National symbols of the Philippines

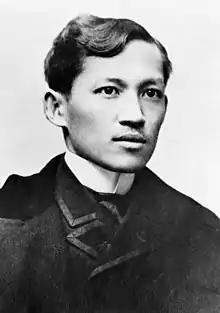
Jose Rizal is considered one of the national heroes of the Philippines but according to Ambeth Ocampo, no historical Filipino personage has been declared officially as being a National Hero through law.

According to the NHCP Section Chief Teodoro Atienza, and Filipino historian Ambeth Ocampo, there is no Filipino historical figure officially declared national hero through law or executive order. Although, there were laws and proclamations honoring Filipino heroes. In the Rizal Law principally sponsored by Claro M. Recto and enacted in 1956, Jose Rizal is mentioned as a national hero in the "whereas" clause of the law. Although, "whereas" clauses function as a preamble or introduction and it is not part of the provisions. On November 15, 1995, the Technical Committee of the National Heroes Committee, created through Executive Order No. 5 by former President Fidel Ramos, recommended nine Filipino historical figures to be National Heroes: Jose Rizal, Andres Bonifacio, Emilio Aguinaldo, Apolinario Mabini, Marcelo H. del Pilar, Sultan Dipatuan Kudarat, Juan Luna, Melchora Aquino, and Gabriela Silang. No action has been taken for these recommended National Heroes until it was revisited in one of the proceedings of the 14th Congress in 2009.